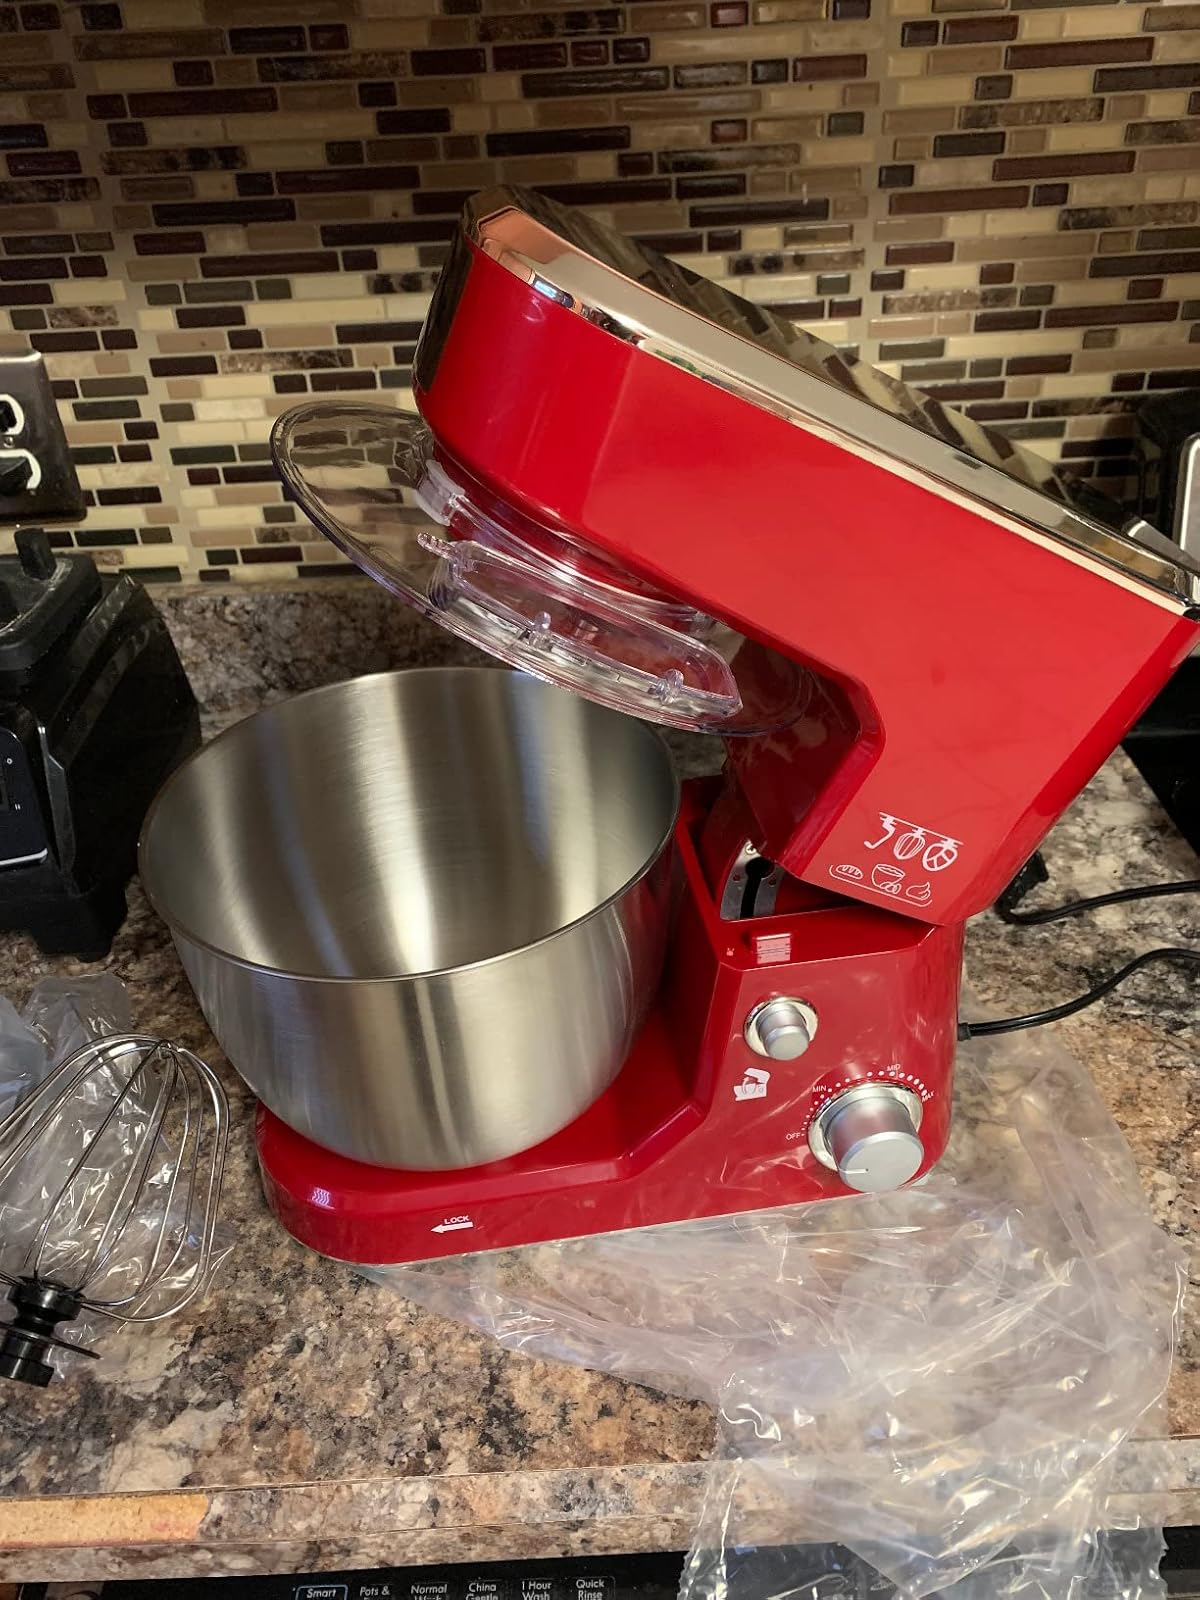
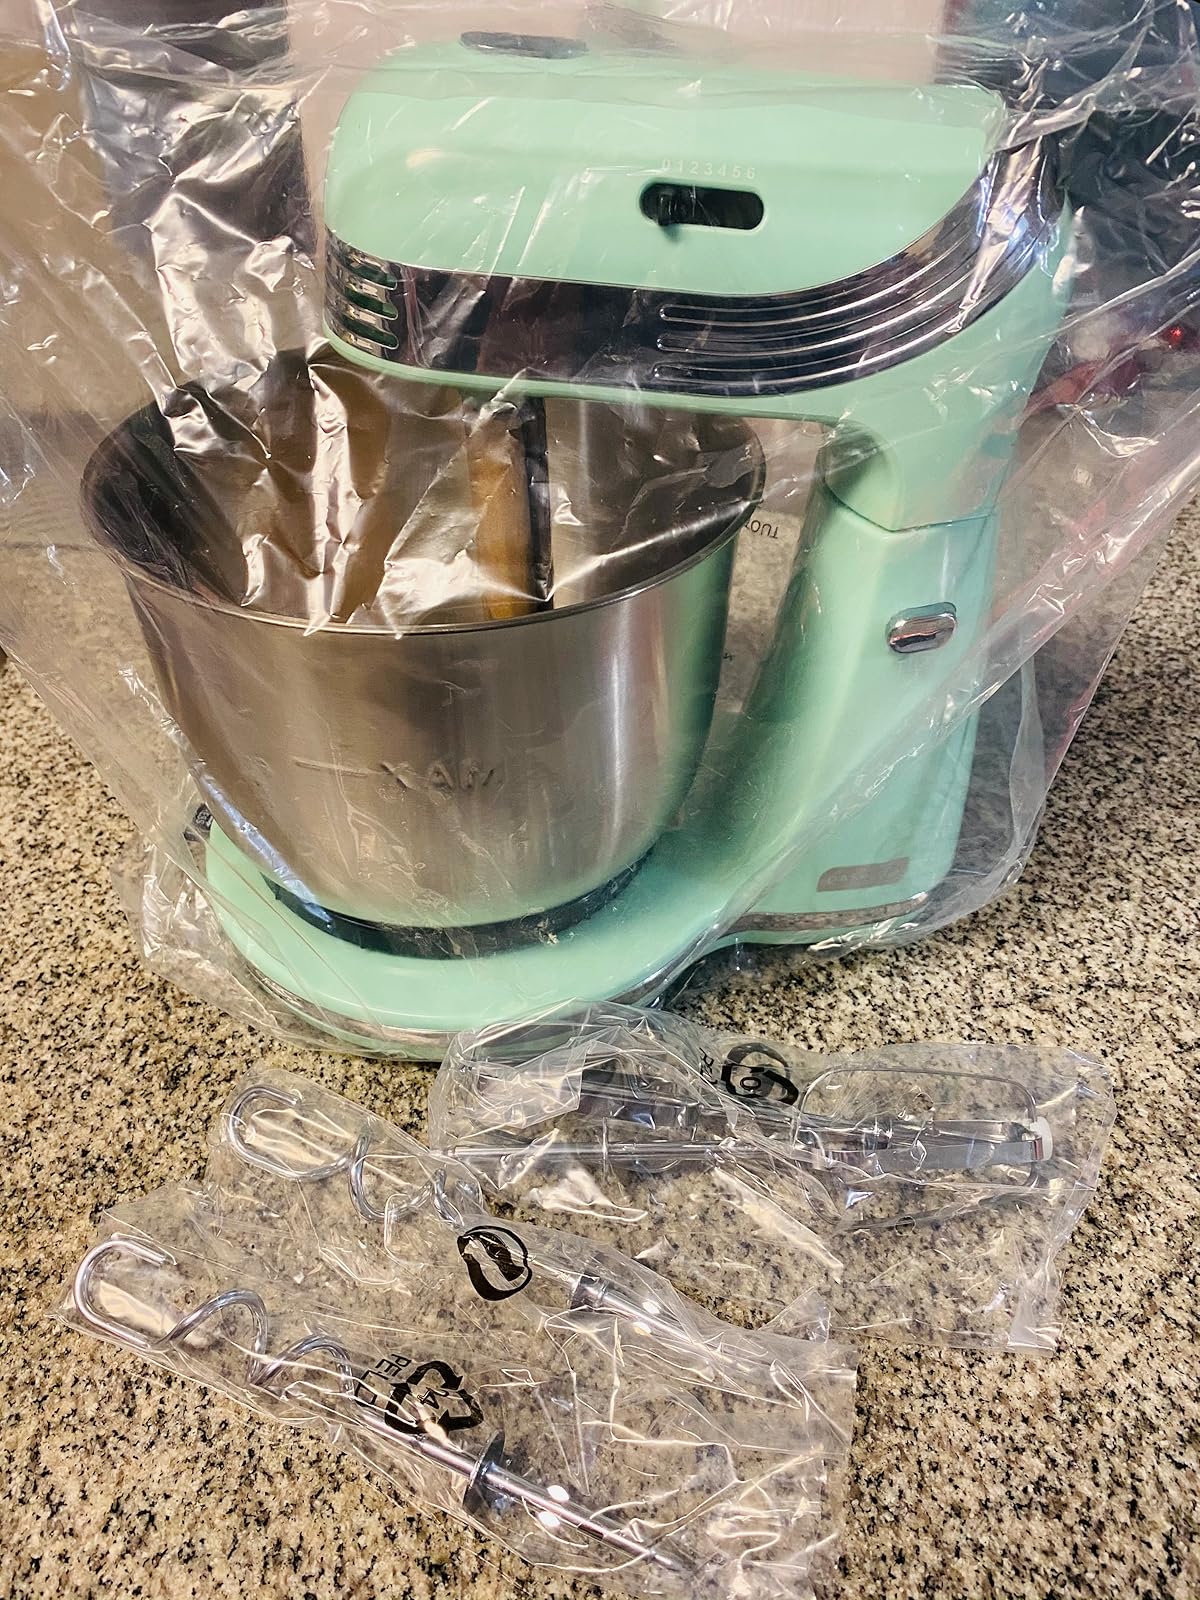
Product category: items_mixer
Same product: no